Sooner Snacks

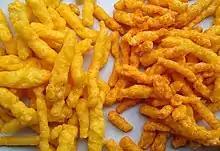
Two flavours of Nik Naks: "Nice 'n' Spicy" (left) and "Rib 'n' Saucy" (right)

Also in 1982, Sooner's launched a new extruded corn snack, Nik Naks. By 1985, the company had grown its turnover by 13%. The business continued to grow and by 1986, the company had seen an 8% growth in sales volumes, capturing 7% of the crisp market, and sitting behind Walkers, KP, Golden Wonder and Smiths. The company employed 1,750 people and was the town's second largest employer behind Scunthorpe Steelworks. In 1987, the company launched another of its renowned products, Wheat Crunchies, however it announced sales were down due to increased competition. In October 1987, the company was named Rowntree Snack Foods Ltd.